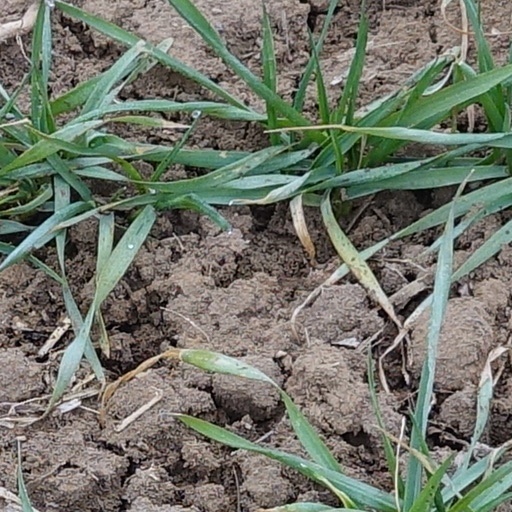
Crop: wheat